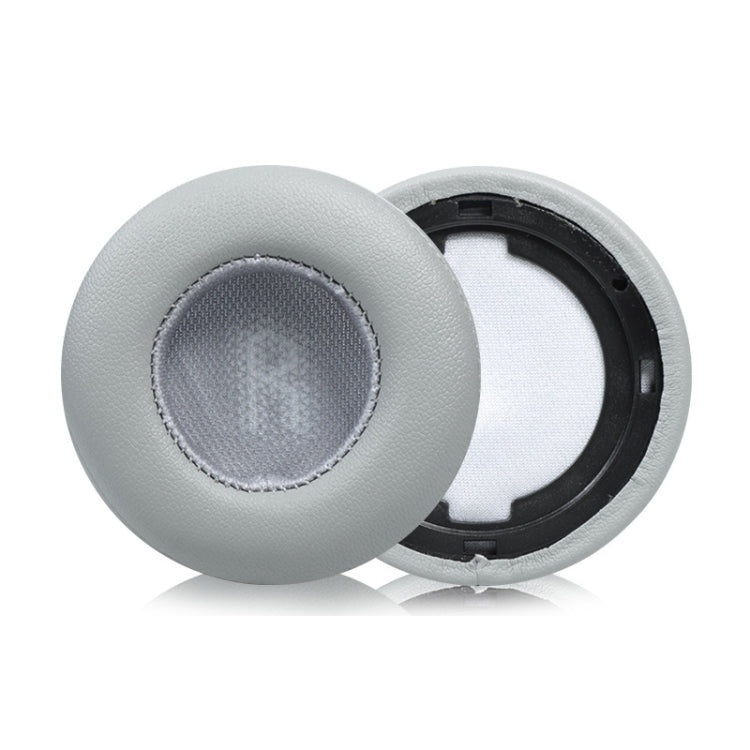
1 Pair Protein Skin Sponge Earphone Cover For JBL E45BT/E35/E45(B-Gray)
Brand: Shop2India
1. Material: sponge, protein skin 2. Features: close to the ears, good sound insulation, anti-slip, flexible, breathable and comfortable 3. Process: high-frequency thermocompression edge banding 4. Built-in rebound sponge, isolate the external environment, comfortable to wear 5. Soft protein skin material, more soft and thin 6. Paste type/snap type installation, simple and convenient operation 7. Designed according to human body acoustics, 360-degree wrap ears, good sound insulation 8. Weight: 15g/pair
Category: Electronics > Audio > Audio Accessories > Headphone & Headset Accessories > Headphone Cushions & Tips > Headphone Cushions